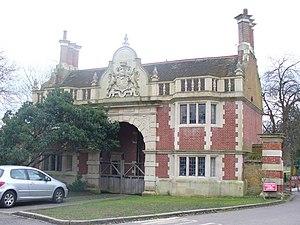
Ham House est une maison historique avec des jardins à la française, située en retrait de 200 mètres de la Tamise à Ham, au sud de Richmond à Londres. Le National Trust le décrit «unique en Europe comme étant le survivant le plus complet de la mode et du pouvoir du XVIIe siècle». La maison elle-même est désignée sur la liste du patrimoine national de l'Angleterre comme un bâtiment classé Grade I. Son parc et ses jardins à la française, couvrant quelques 8 hectares, sont classés au grade II * par Historic England dans le registre des parcs et jardins historiques.